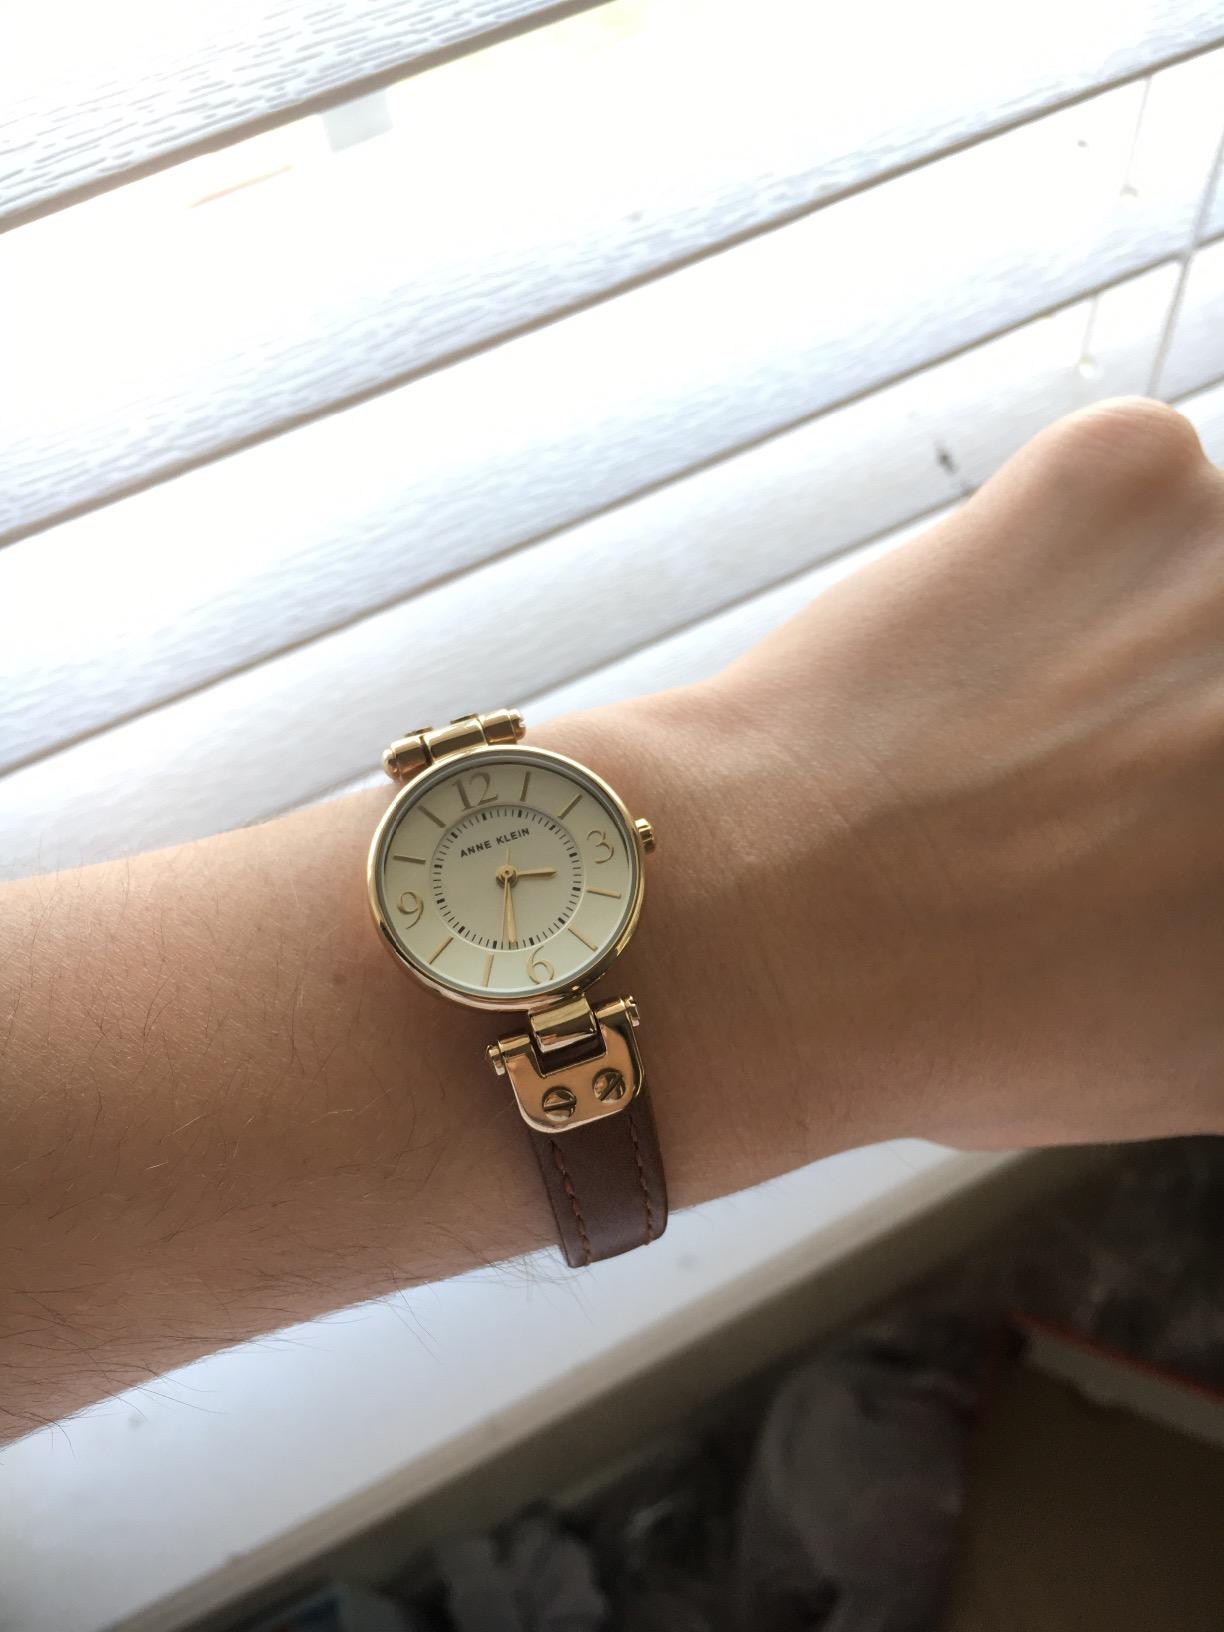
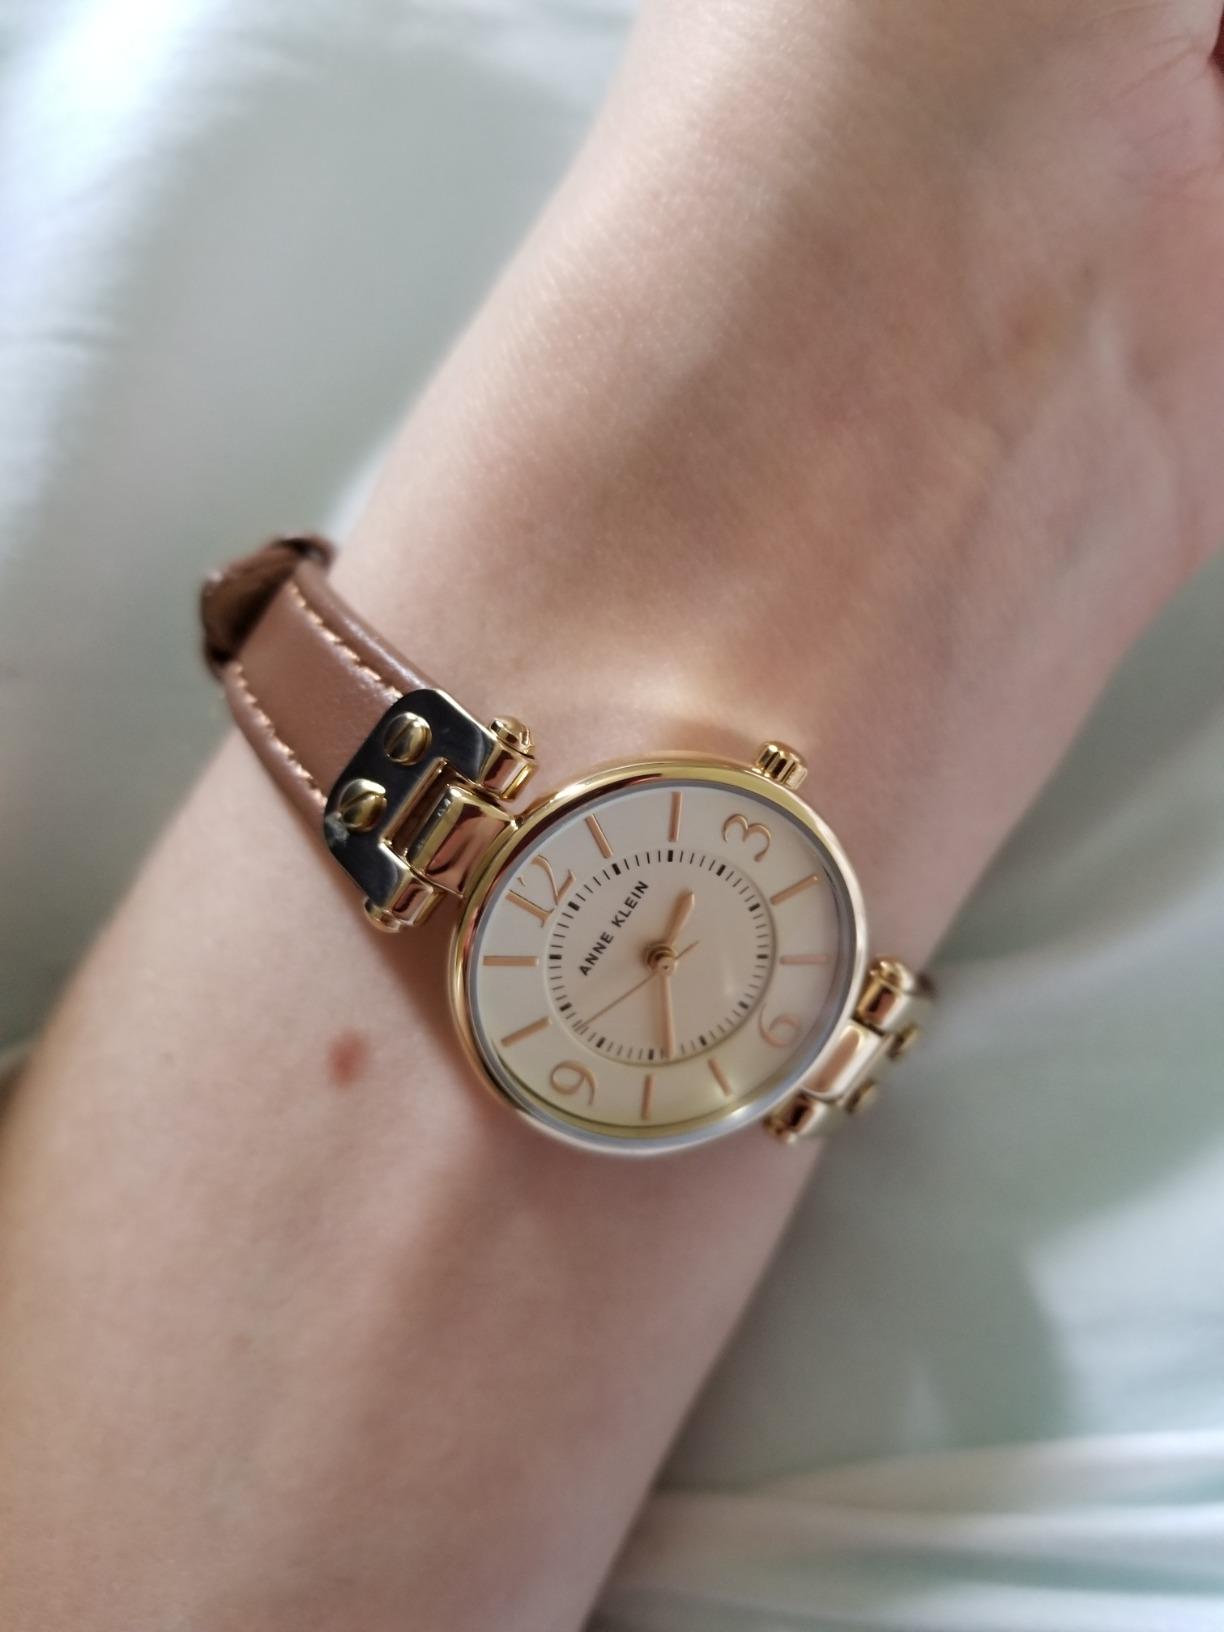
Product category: accessories_watch
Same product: yes